Lisa M. Porter

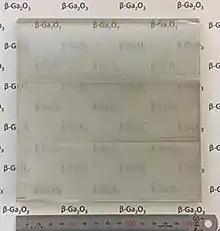
Gallium(III) oxide crystal

Porter was appointed to the faculty at Carnegie Mellon University at 1997. Her early research considered the metal contacts for high-power electronic devices and oxide–silicon carbide interfaces. She has since investigated several materials, including transparent conducting films and electrodes as well as organic semiconductors. Her research focusses on the wide bandgap semiconductor gallium oxide. Small amounts of gallium oxide can withstand high electric fields and can be used for highly energy intensive processes. Porter has studied a variety of gallium oxide]polymorphs, including α, β and ε-GaO In particular, β-GaO bulk single crystals can be fabricated using low-cost melt-growth methods and can be produced in large wafers.